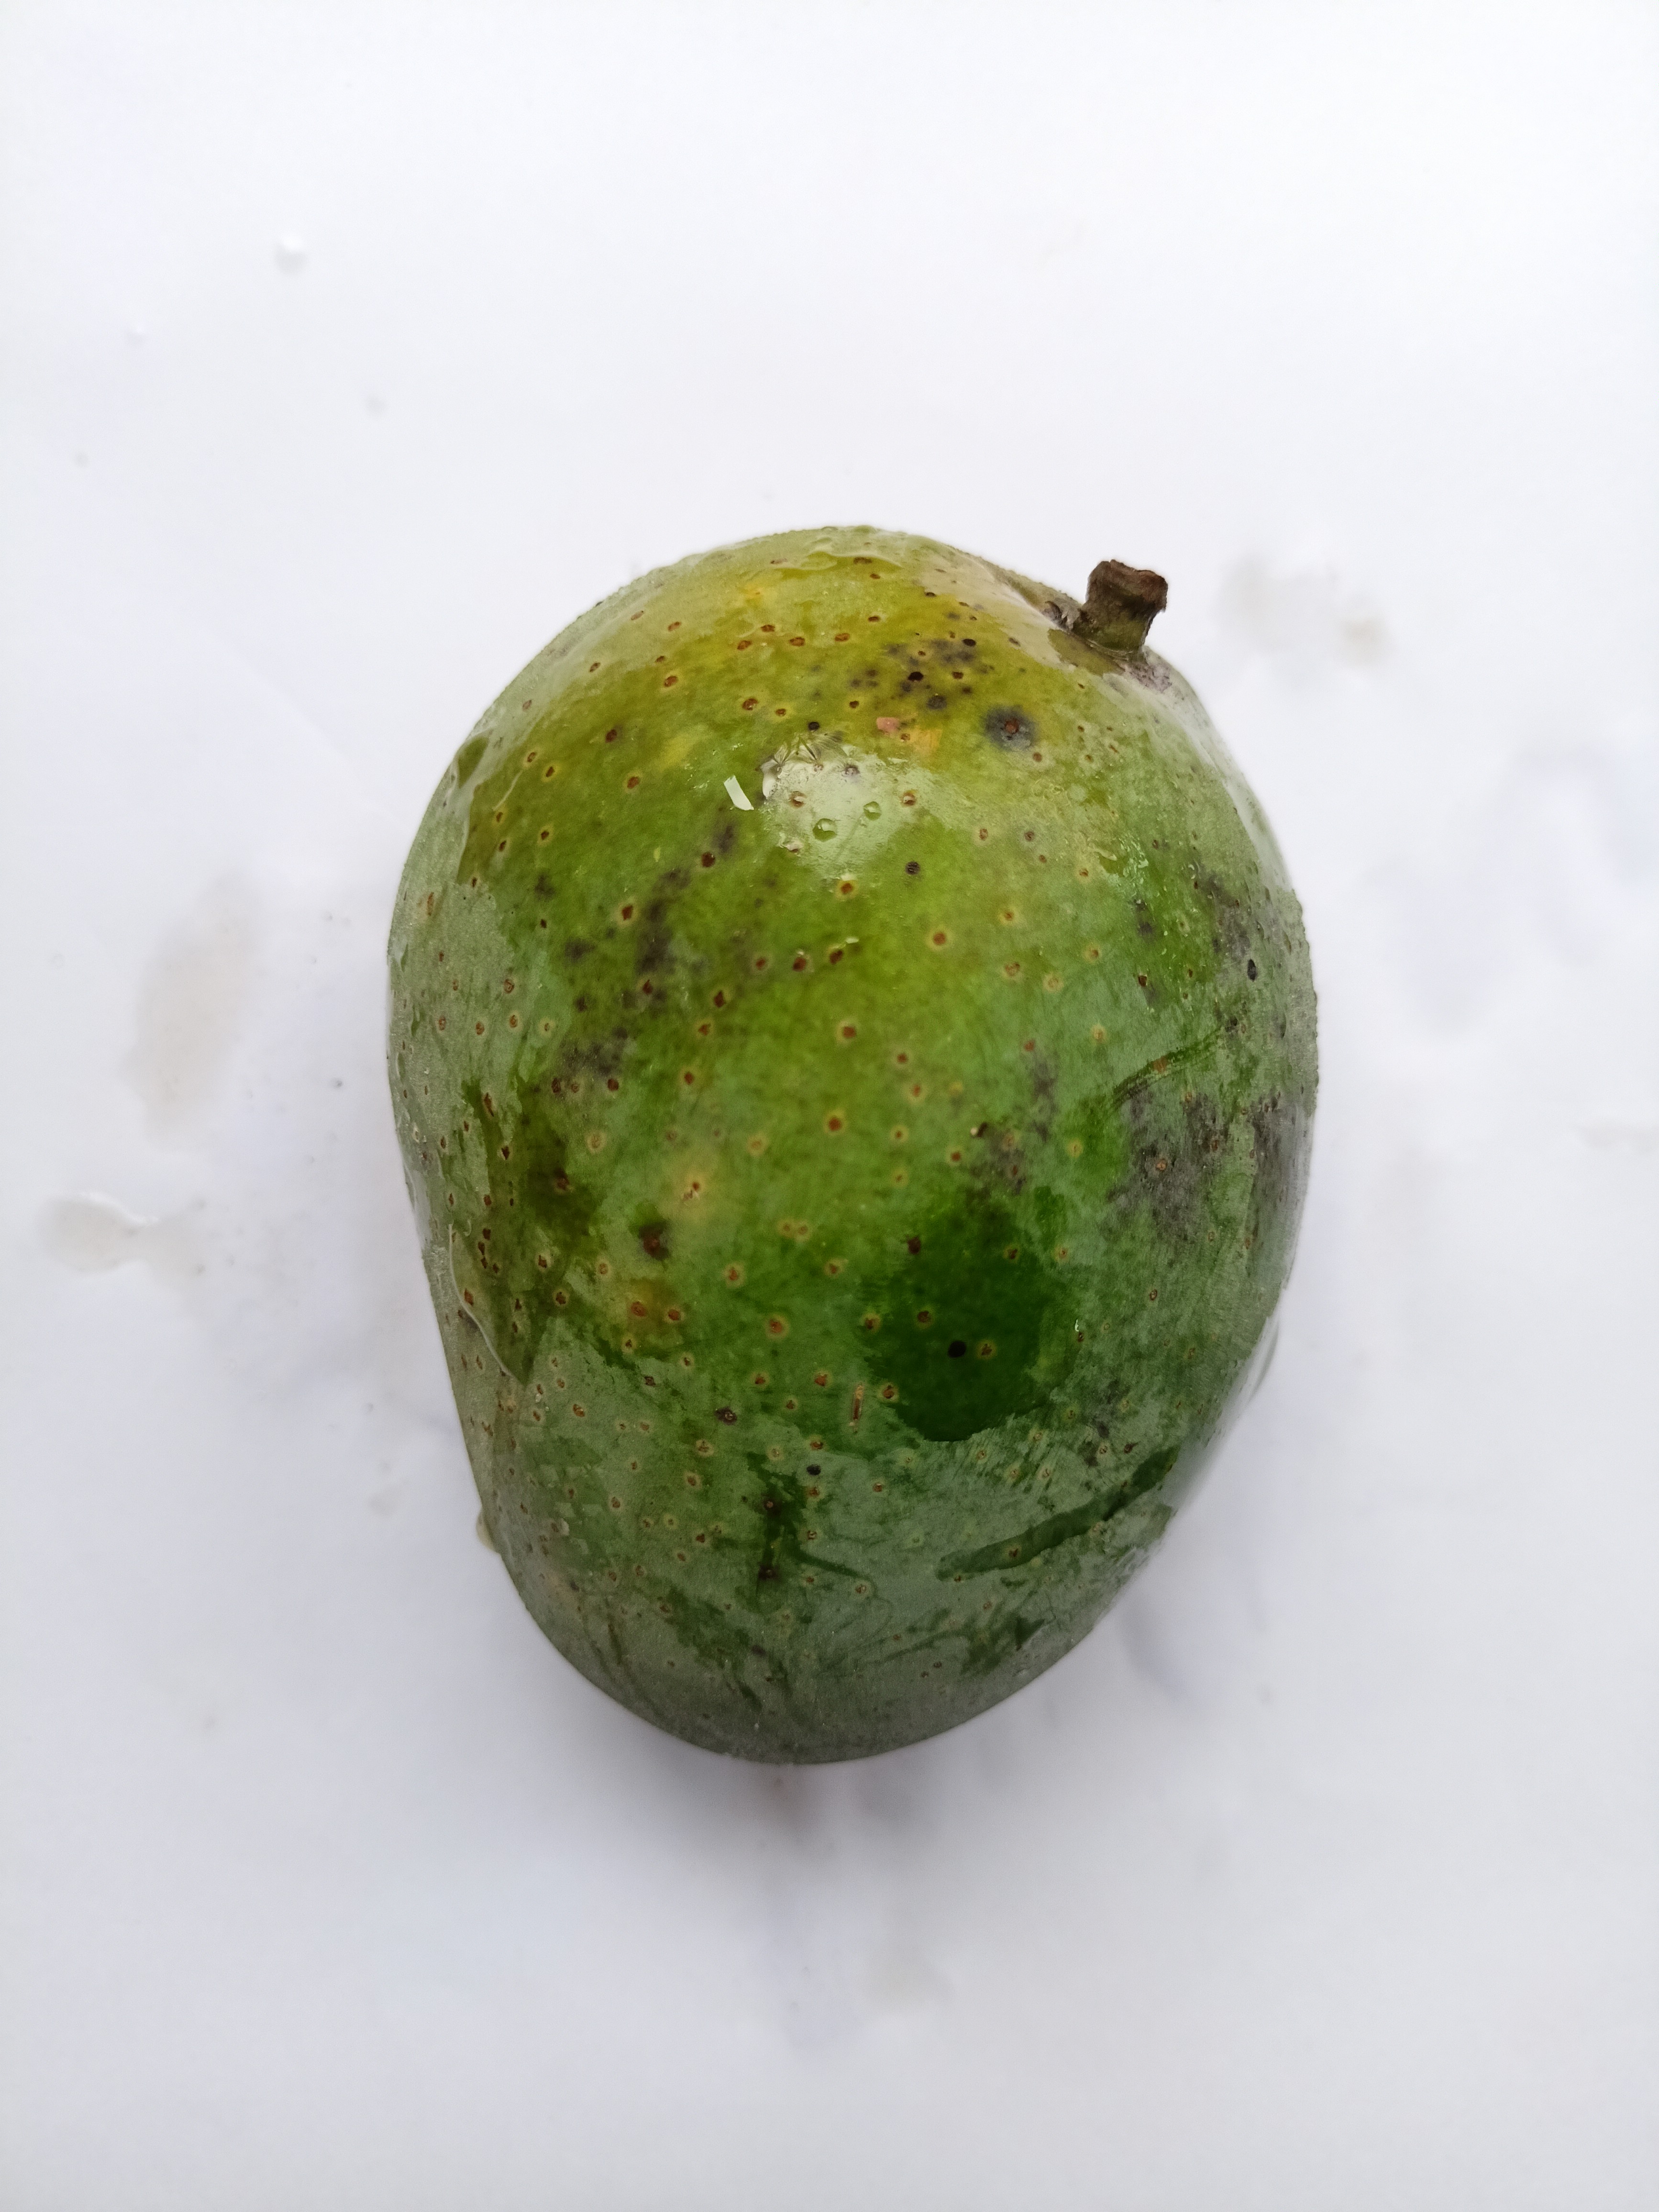
Mango variety: GopalBhog